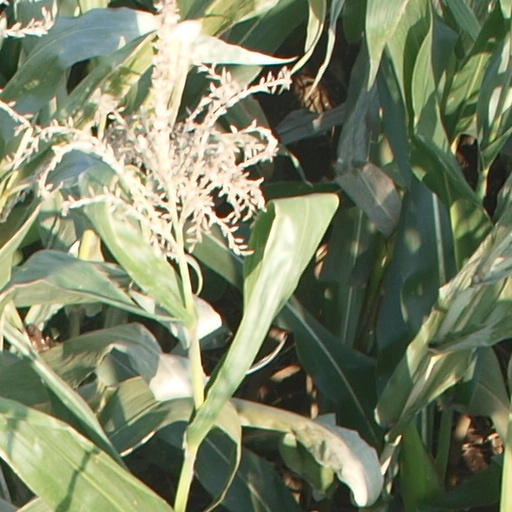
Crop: maize; corn